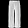
Label: Trouser